René Marie

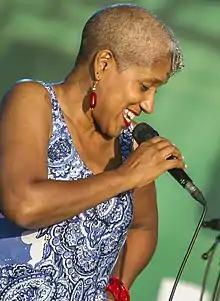
Marie performing in 2014

René Marie (born René Marie Stevens, November 7, 1955 in Warrenton, Virginia, United States) is an American songwriter and jazz vocalist.